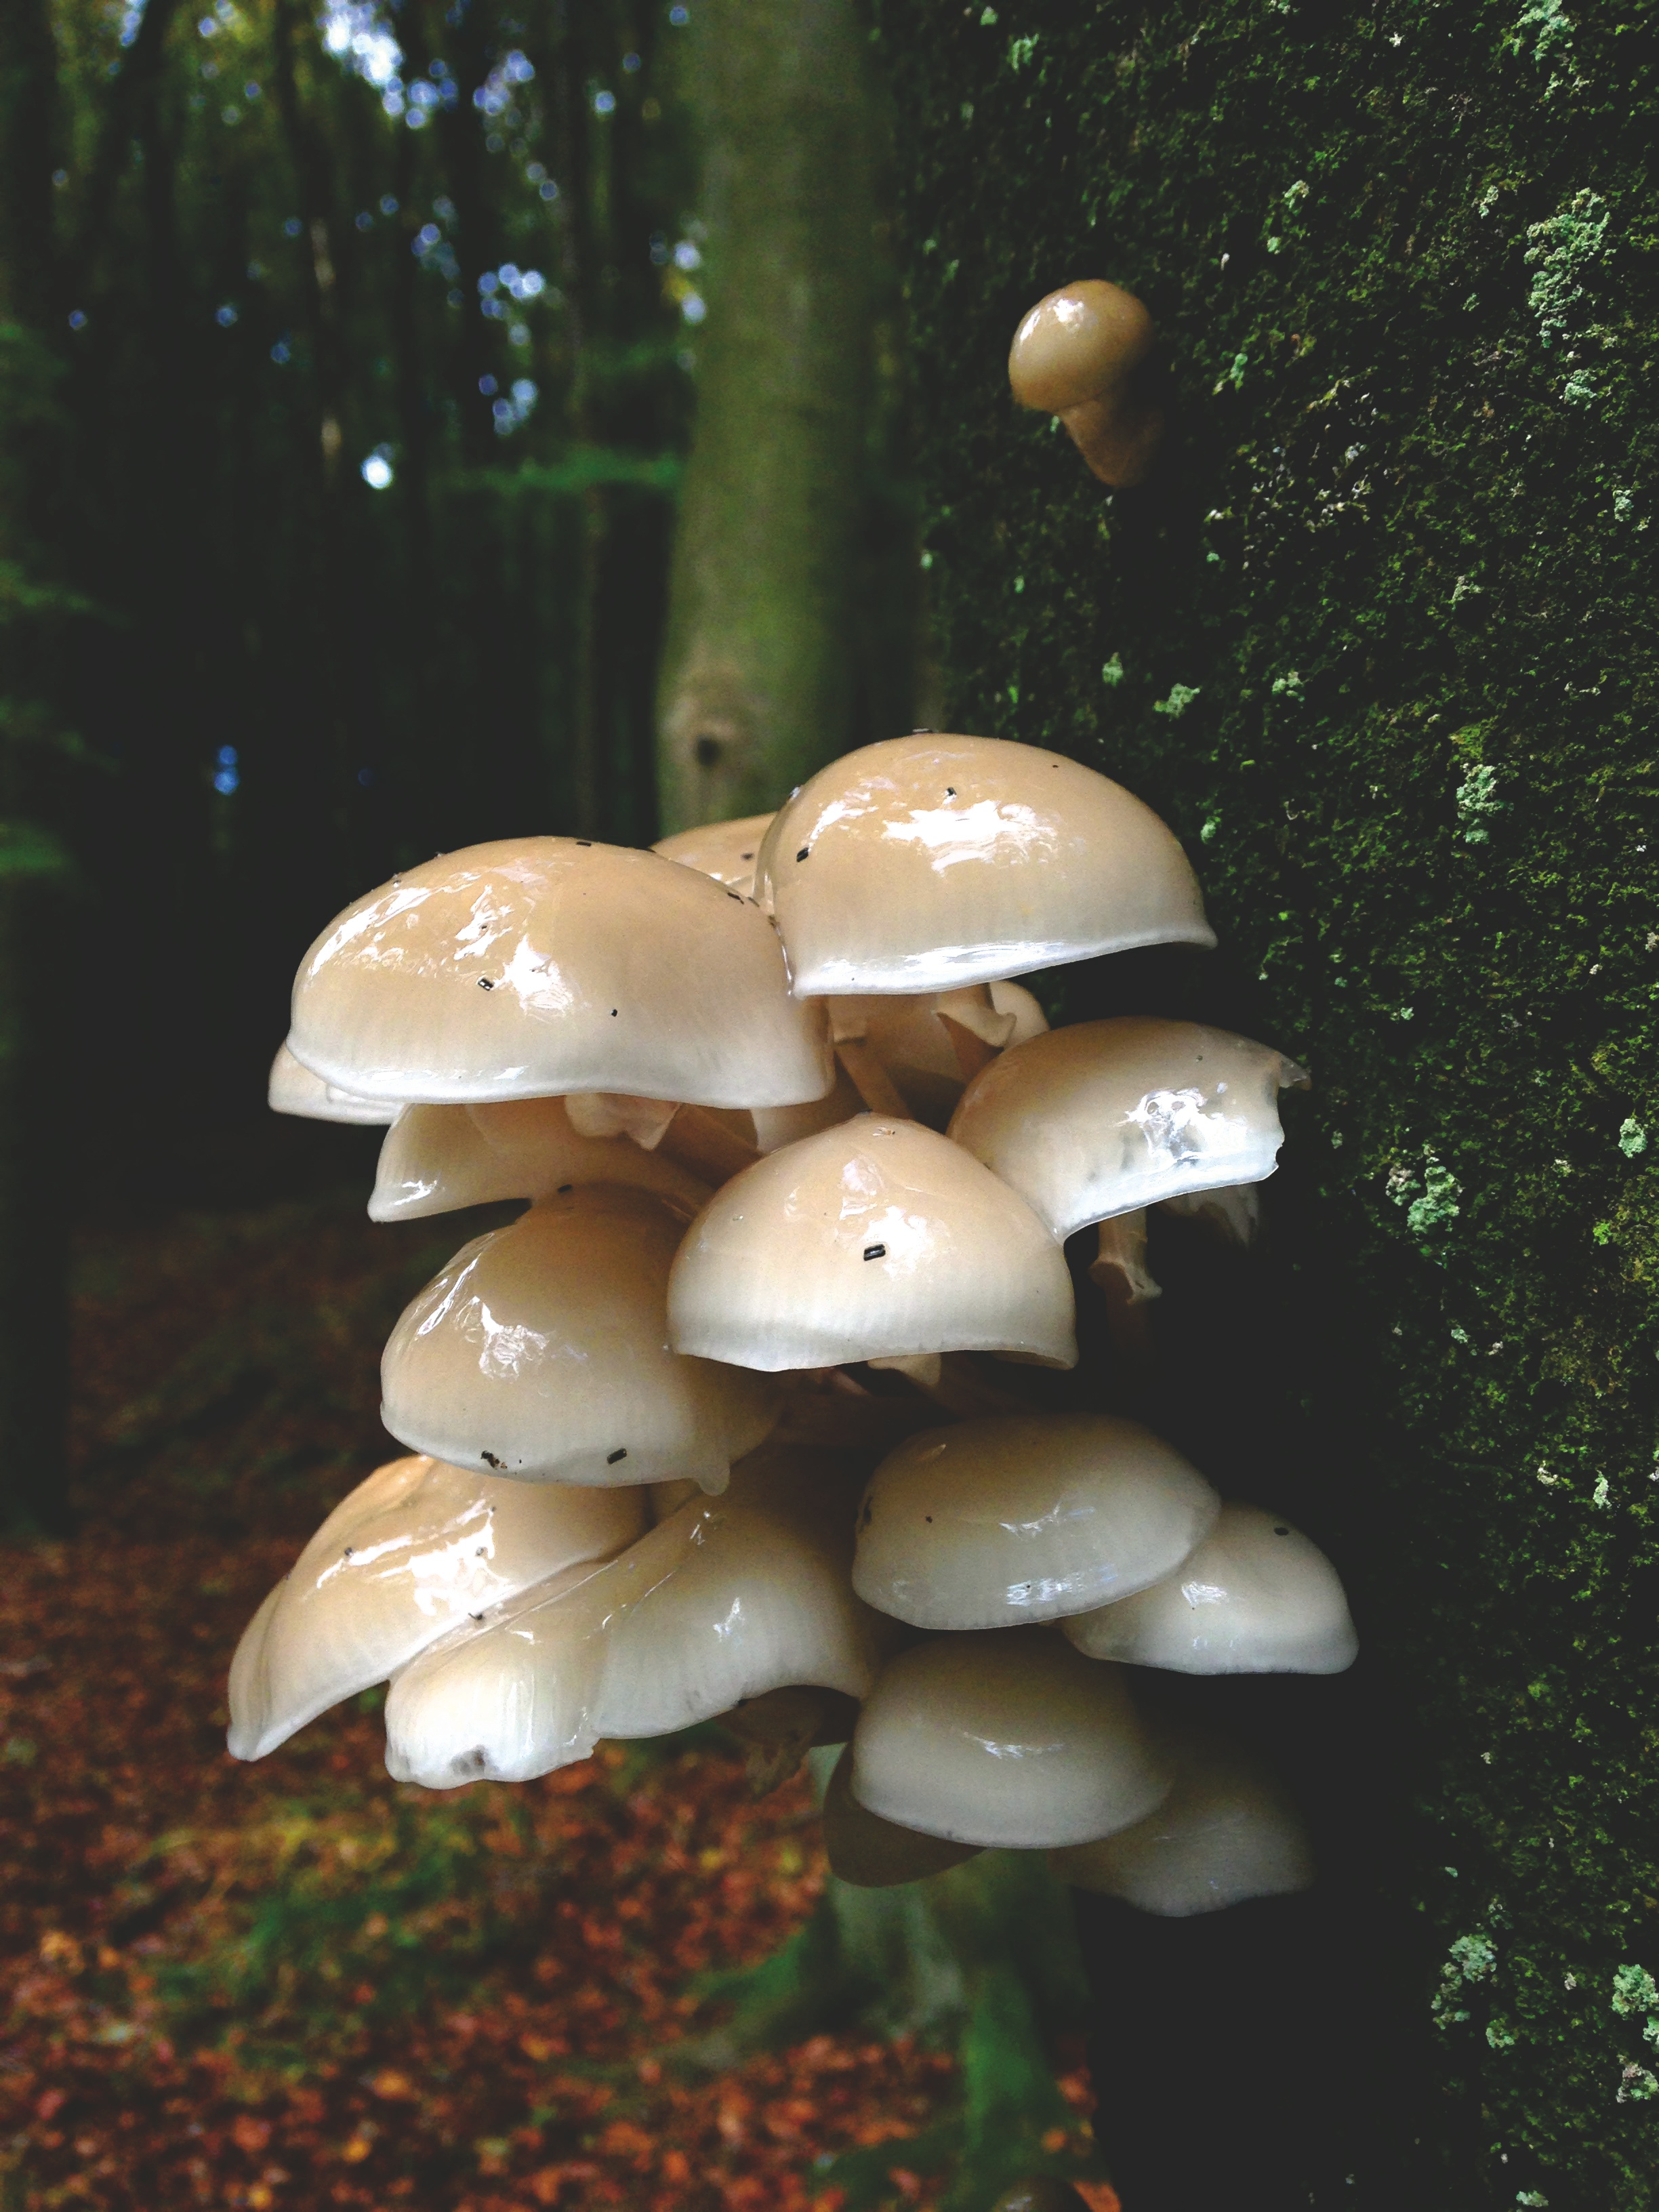
nature, botany, mushroom, flora, fungus, agaricus, macro photography, oyster mushroom, edible mushroom, medicinal mushroom, agaricomycetes, agaricaceae, champignon mushroom, pleurotus eryngii